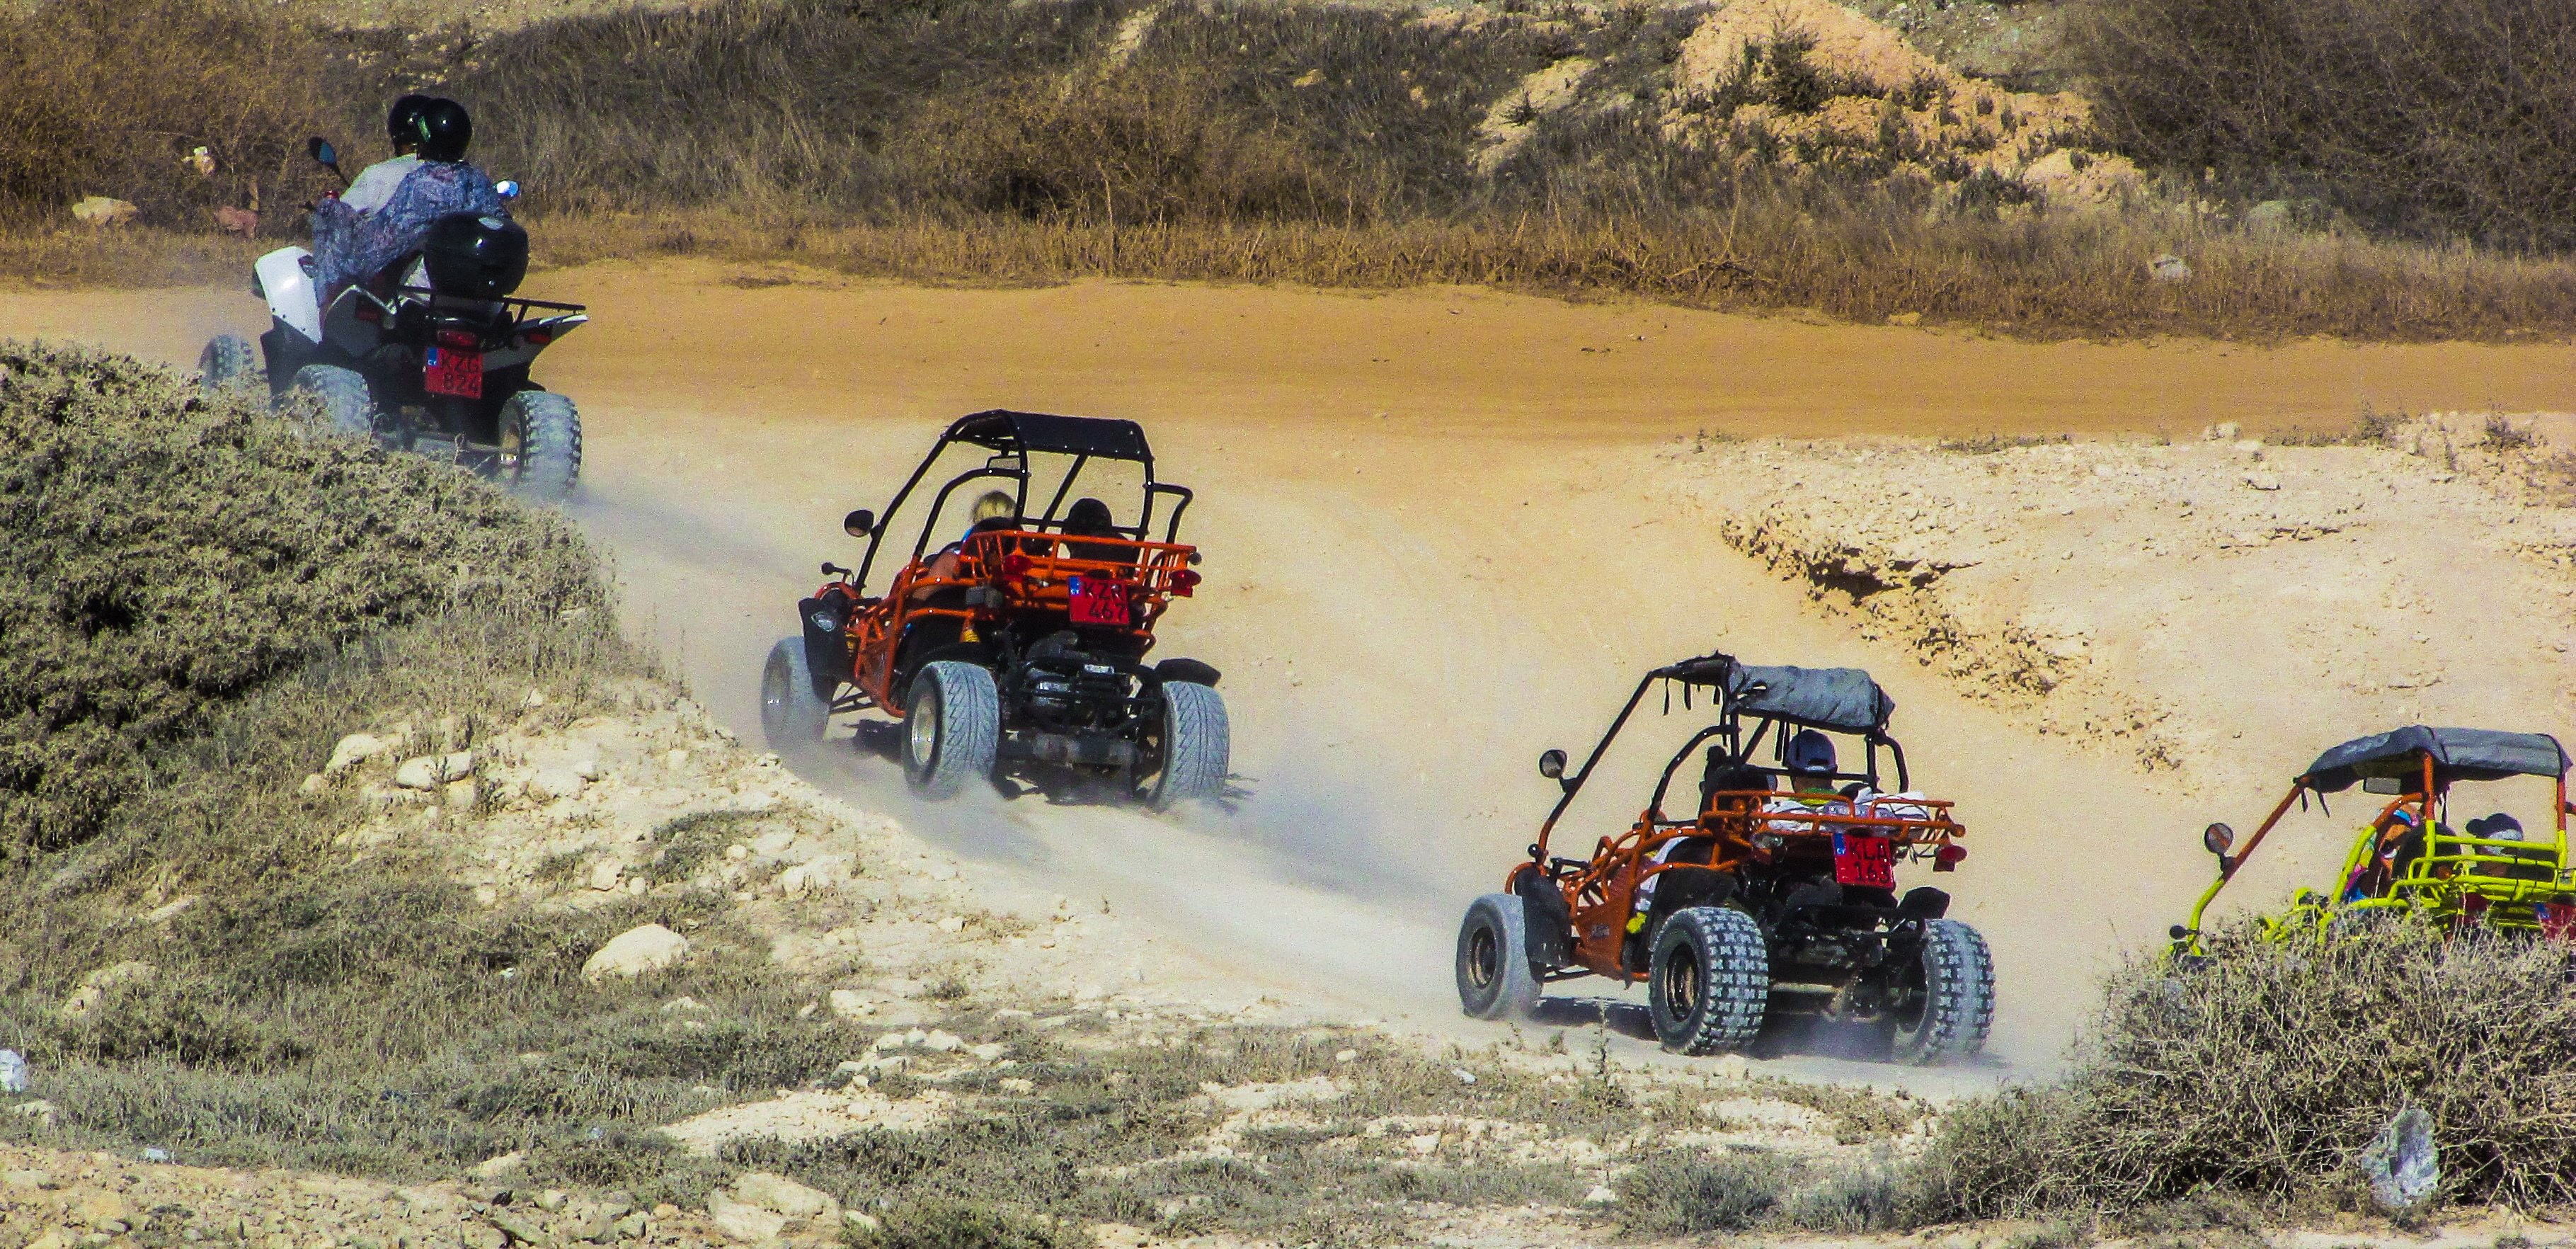
nature, sand, adventure, summer, vehicle, motorcycle, dirt, soil, tourism, leisure, race, sports, racing, habitat, motorsport, cyprus, all terrain vehicle, quad bikes, auto racing, natural environment, off roading